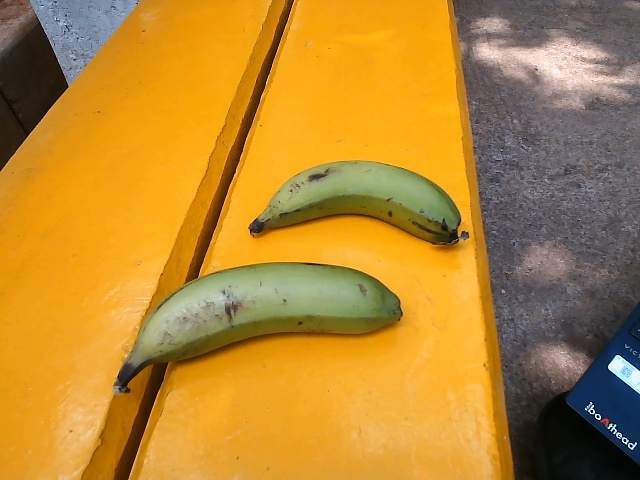
Label: Raw_Banana